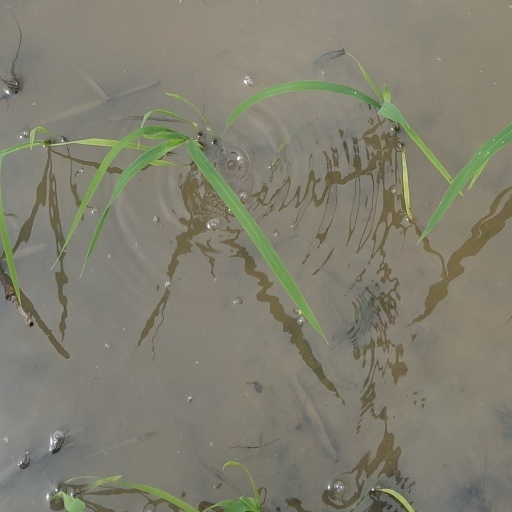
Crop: rice